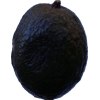
Label: black_avocado